Smiley Smile

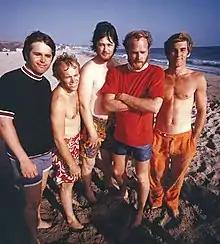
The group at Zuma Beach in Malibu, July 1967

The Capitol lawsuit was eventually settled out of court, with the Beach Boys receiving the royalties owed in exchange for Brother Records to distribute through Capitol Records, along with a guarantee that the band produce at least one million dollars profit. An official announcement of the resolution was made on July 18. Capitol A&R director Karl Engemann began circulating a memo, dated July 25, in which "Smiley Smile" was referred to as a stopgap for "Smile". The memo also discussed conversations between him and Wilson pertaining to the release of a 10-track "Smile" album, which would not have included the songs "Heroes and Villains" or "Vegetables". In July, two singles were issued on the Brother imprint: "Heroes and Villains" and "Gettin' Hungry". The former peaked at number 12 on the "Billboard" Hot 100. The latter was not credited to the Beach Boys, but instead to Brian Wilson and Mike Love.